Lino Tonti

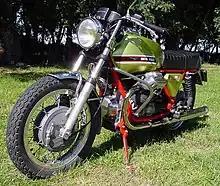
The Tonti frame stands out in red on this 1972 V7 Sport

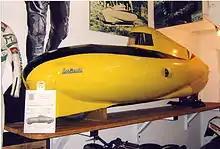
1955 LinTo-Aermacchi Record

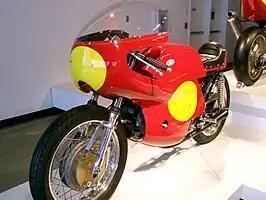
1969 Linto 500GP

Lino Tonti (September 16, 1920 – June 8, 2002) was an Italian motorcycle engineer known for designing a number of sport and racing motorcycles in the 1950s and 1960s, and for creating his signature 'Tonti frame' for Moto Guzzi's 1971 V7 Sport, setting his stamp on all Moto Guzzis since.